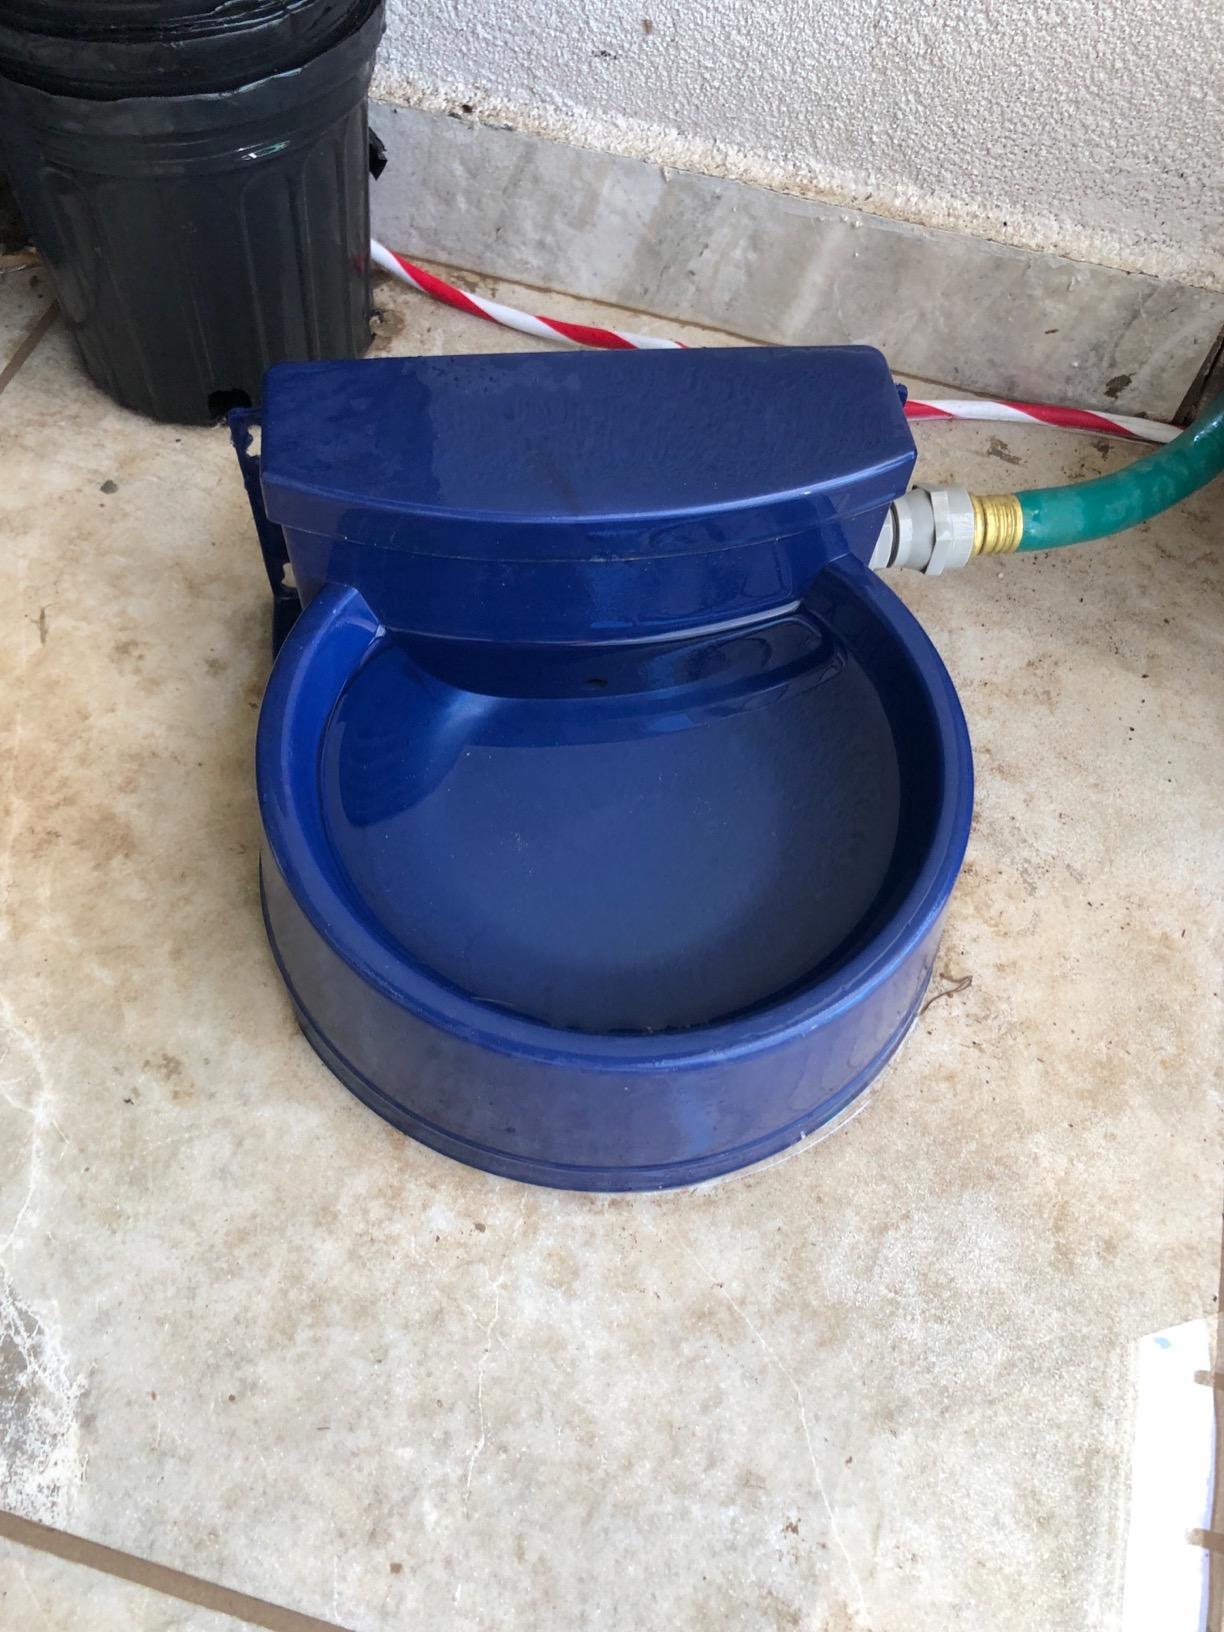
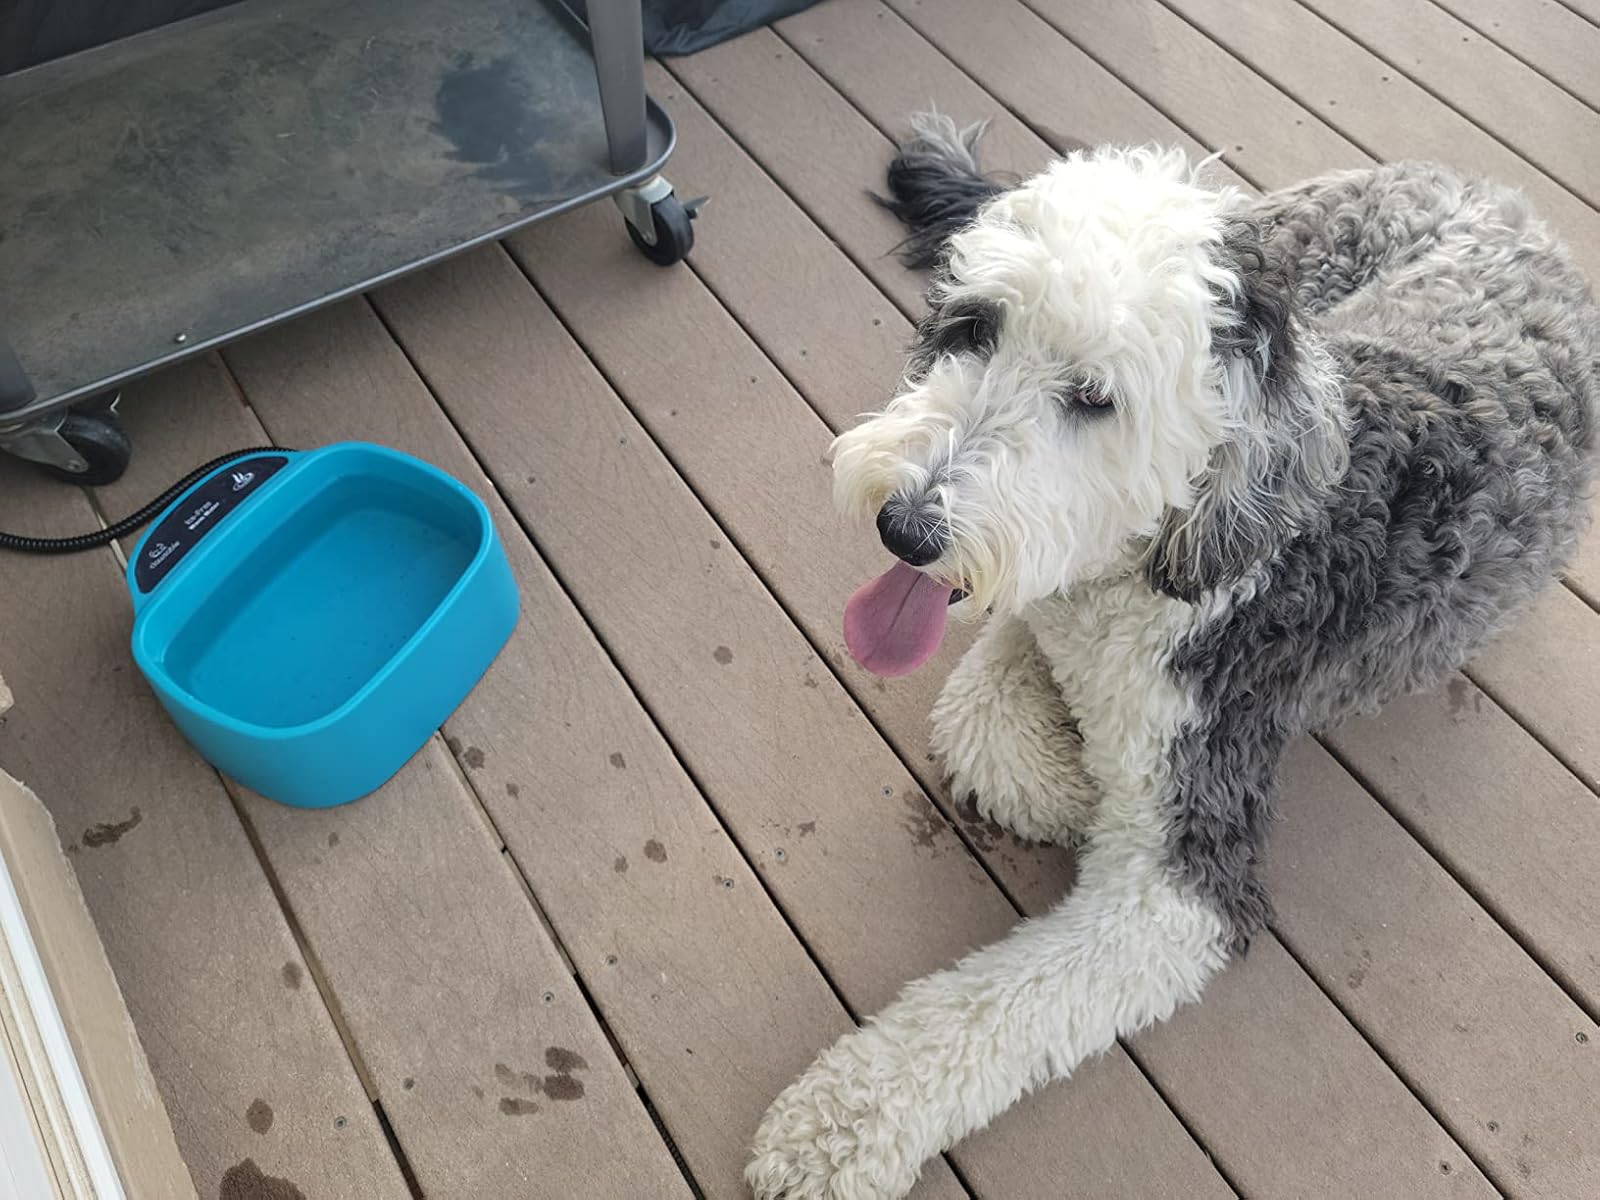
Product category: items_bowl
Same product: no